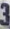
Number: 3